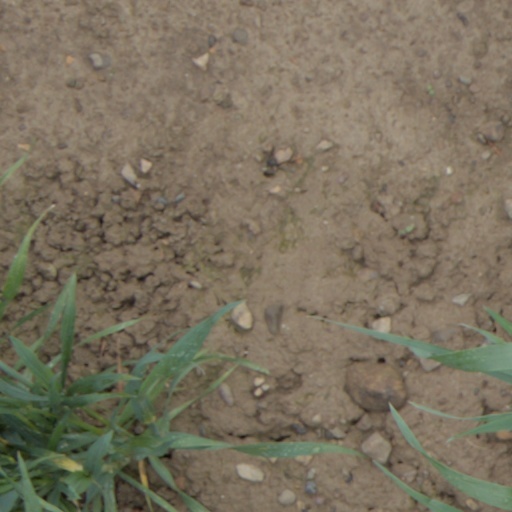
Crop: wheat